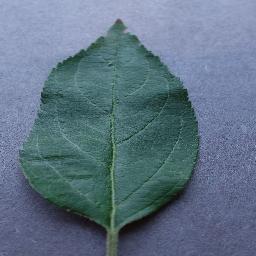
Label: Apple___healthy